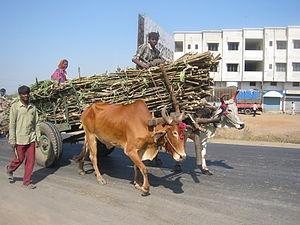
Transport de canne à sucre sur un char à bœufs, Maharashtra, Inde.